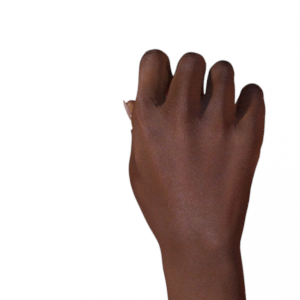
Label: rock